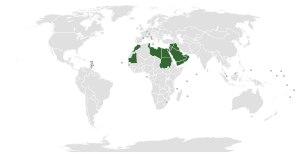
Le Conseil économique et social, ou ECOSOC, est un des six organes principaux de l'ONU, créé d'après le chapitre X de la Charte des Nations unies. Il est placé sous l'égide de l'Assemblée générale des Nations unies et a un rôle consultatif concernant les questions de coopération économique et sociale internationale.